Culture of the Ming dynasty

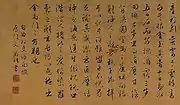
Wen Zhengming's title epilogue on Qiu Ying's portrait of the Yuan painter Ni Zan, 1542, Shanghai Museum

During the late 14th and early 15th centuries, there was a prevalent tendency among literary and journalistic works to imitate old patterns. This was particularly evident in the works of the "adherents of old literature", such as Song Lian, Liu Ji, Yang Shiqi, and other politicians and scholars. In the Ming period, a variety of literary works were produced, including fiction, science, and practical texts. The most notable and representative works of this period were multi-volume encyclopedic works and anthologies. While works written in classical Chinese were primarily intended for the gentry, colloquial literature and drama had a much wider audience among literate Chinese with less education. One of the most famous novels of the Ming period, "Jin Ping Mei", was published in 1610 and is considered the fifth of the great Chinese novels, following the "Four Classic Novels". Two of these classics, "Water Margin" and "Journey to the West", were also written during the Ming period.